Syrian National Council

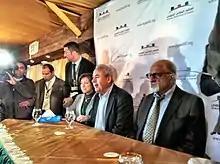
Bassma Kodmani (L), Burhan Ghalioun (C) and Haitham al-Maleh (R) at SNC's first congress in Tunis, 19 December 2011.

The SNC included many members of the exiled Syrian wing of the Muslim Brotherhood and was supported by the Damascus Declaration's exile wing. In 2011, the SNC itself claimed to represent approximately 60 per cent of the Syrian opposition.